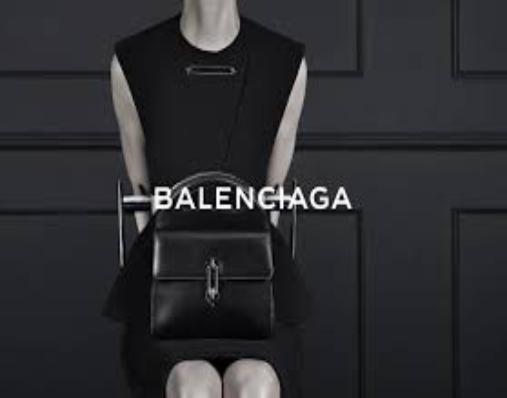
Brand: Balenciaga
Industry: Clothes